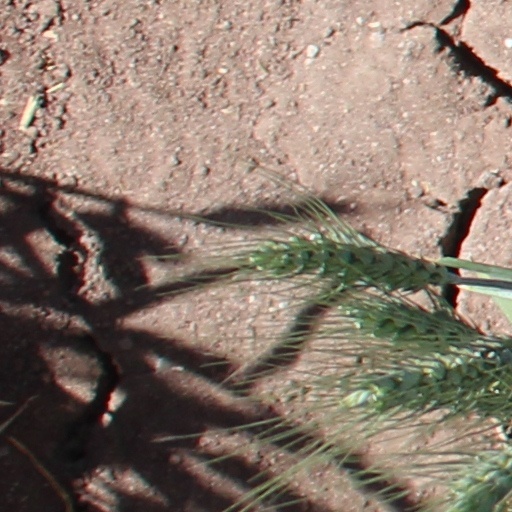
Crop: wheat